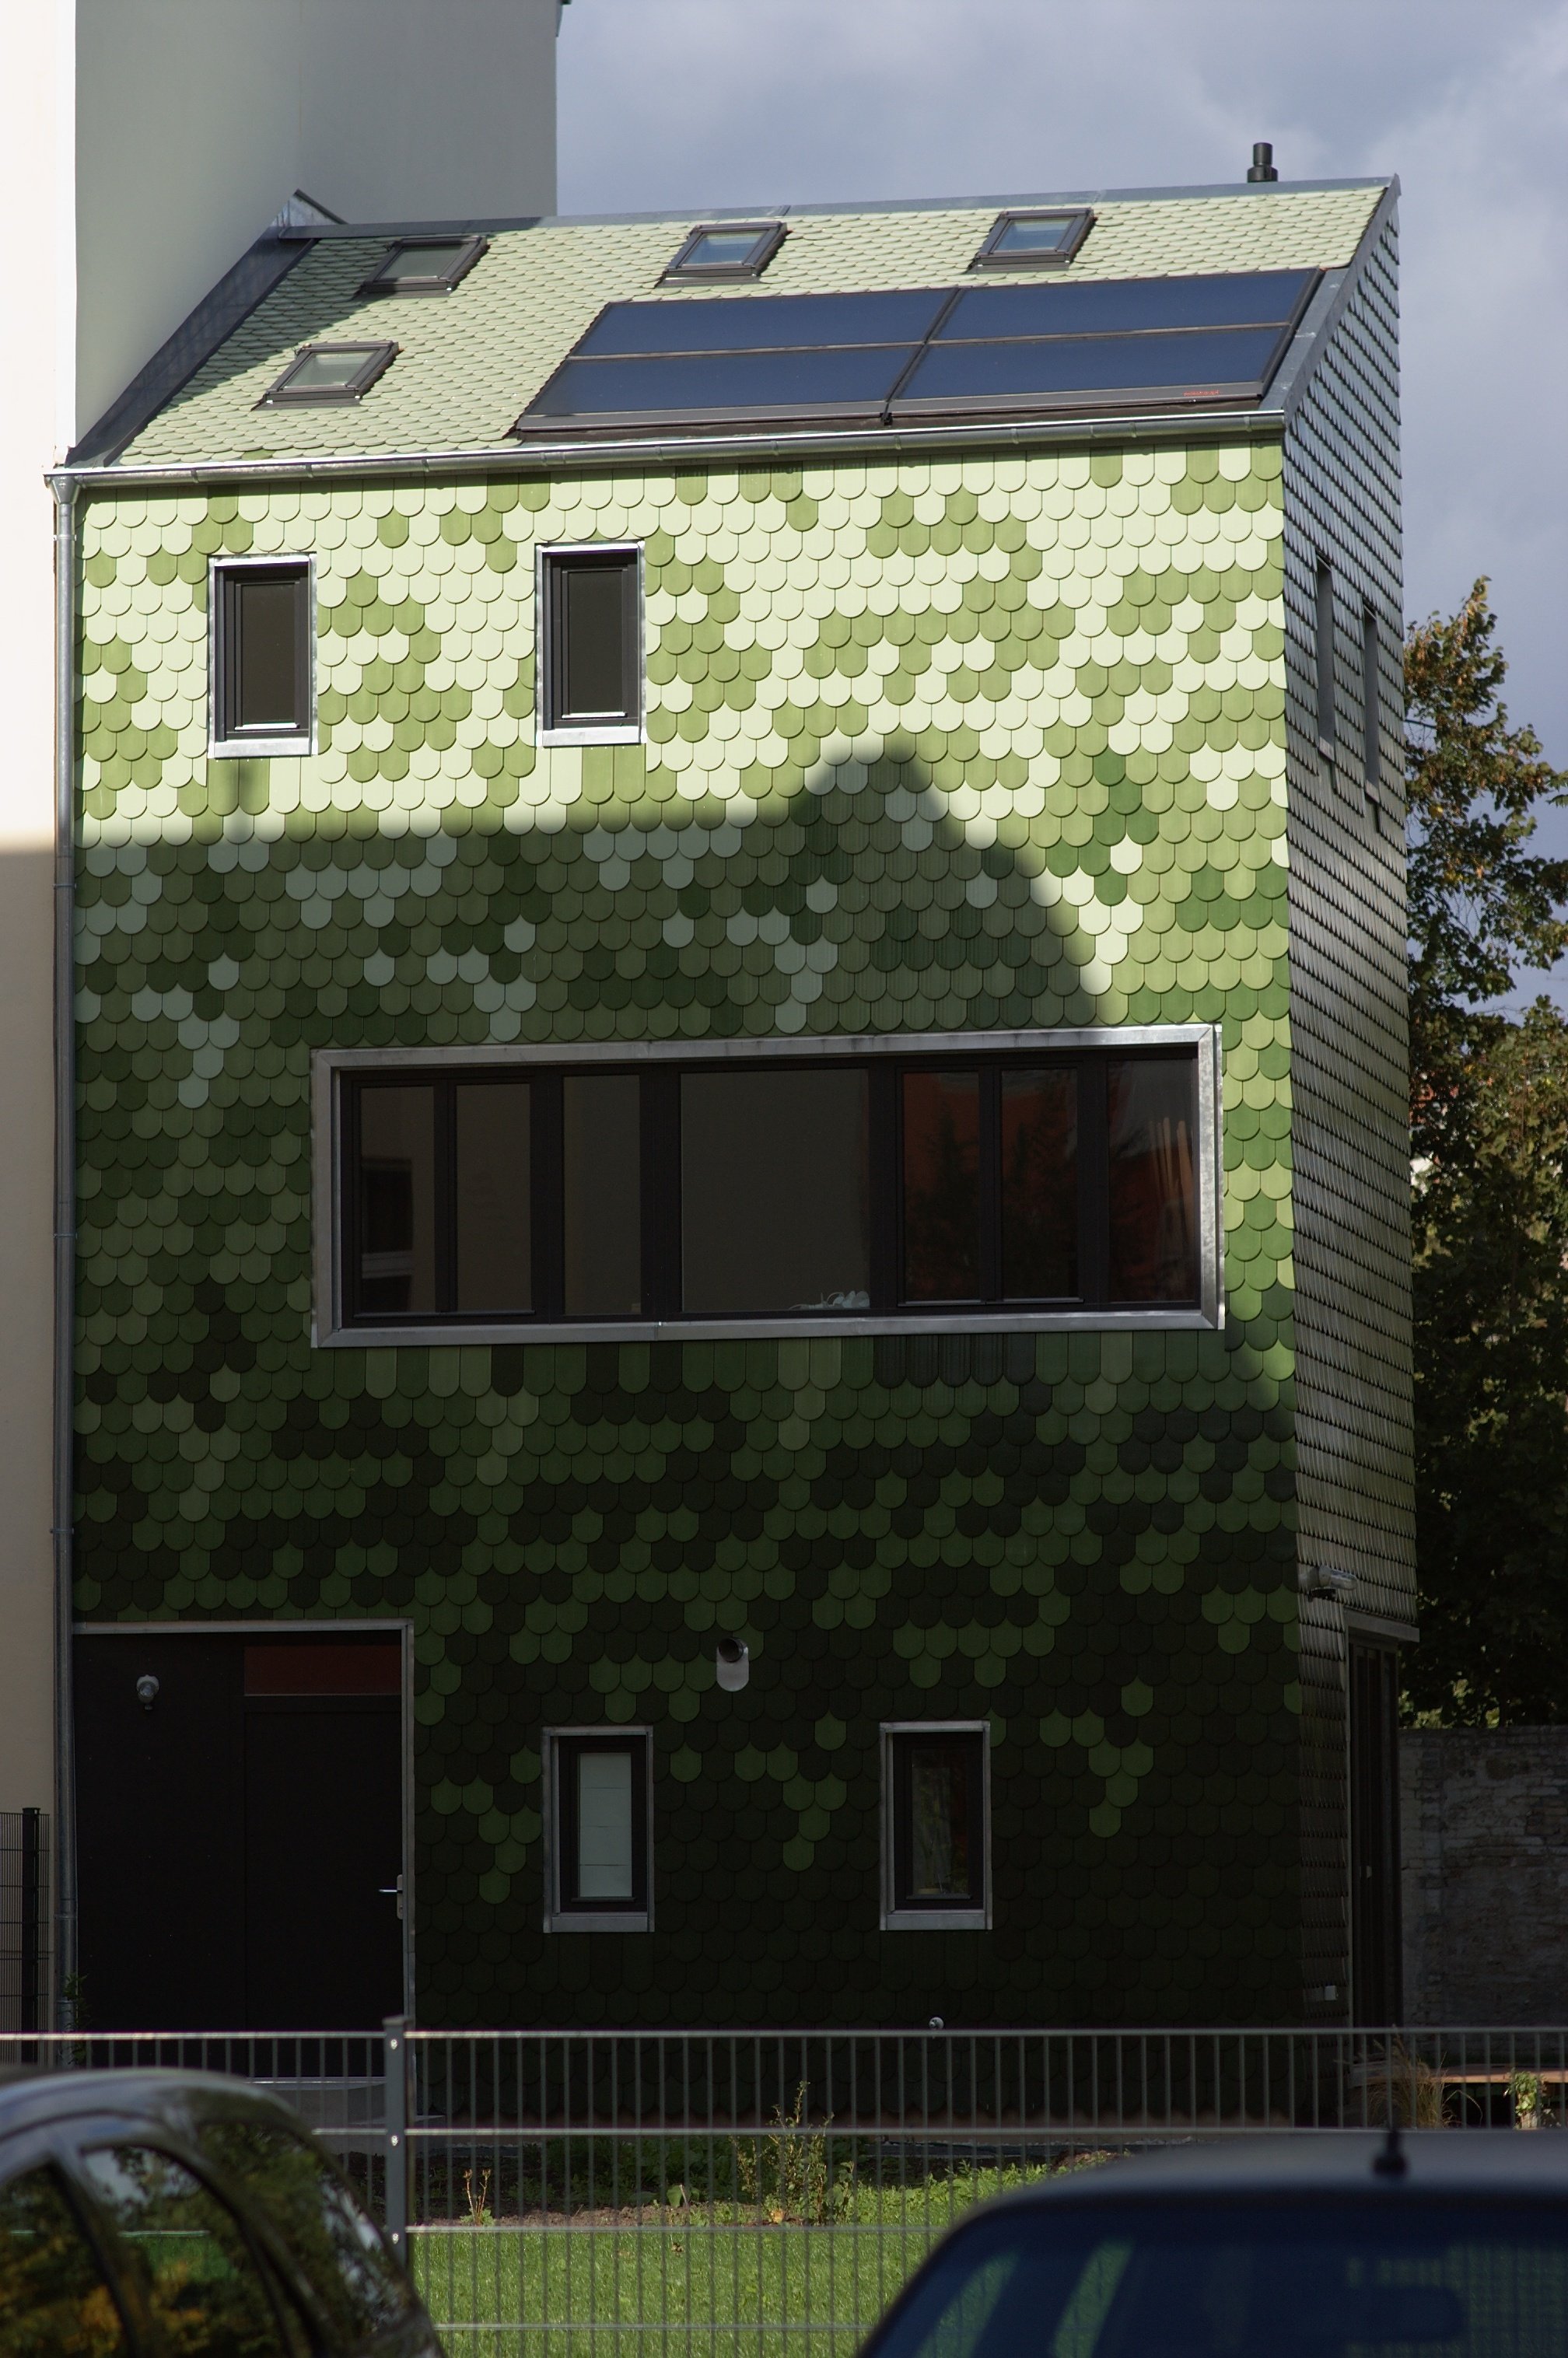
architecture, house, window, roof, building, home, cottage, backyard, facade, property, rawtherapee, germany, deutschland, berlin, walimex, samyang, pentax, 85mm, estate, lenstagged, steffenzahn, guessedberlin, k100d, justpentax, iamflickr, 85mmf14, walimex85mm, walimexpro8514if, gwbsdekind, siding, residential area